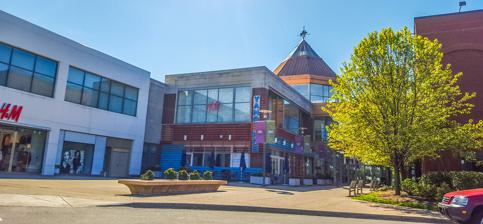
Building: Oxmoor Center
Country: United States of America
Year built: 1971
Shopping mall in Louisville, KY, US Oxmoor Center Exterior view of Oxmoor Center, April 2016 Location Louisville, Kentucky , United States Address 7900 Shelbyville Road Opening date February 8, 1971 ; 53 years ago ( 1971-02-08 ) Management Brookfield Properties No. of stores and services 110 No. of anchor tenants 3 (1 under redevelopment) Total retail floor area 960,000 sq ft (89,187 m 2 ) No. of floors 1 (2 in Dick's Sporting Goods, H&M, and Von Maur, 3 in Macy's) Parking 4500 Public transit access TARC Website oxmoorcenter .com Oxmoor Center is a shopping mall in Louisville, Kentucky . Opening in 1971, its anchor stores are Macy's , Von Maur , H&M , the Apple Store and Dick's Sporting Goods , along with a Topgolf location. The mall is owned by Brookfield Properties and features approximately 960,000 square feet (89,000 m 2 ) of retail space. History The 1970s Opened on February 8, 1971, on the opposing side of the Watterson Expressway from Mall St. Matthews , the mall originally had Shillito's and Stewart's as its anchor stores . In July 1984 the mall opened a new wing over the Middle Fork of Beargrass Creek to include a Sears store that relocated from 4121 Shelbyville Road. The land the mall was built on is a part of Oxmoor Farm and, due to the land being inherited as a trust which stipulated that it not be sold for a certain number of years, was leased to the mall. The deed restriction has since expired which led to the development of Oxmoor Woods subdivision, but the mall does not own the land it sits upon and remains a leaseholder. The Shillito's store, at the mall's east end, was three stories, and included a small restaurant on the third floor, with Stewart's to the west. A Yudofsky Furriers store was adjacent to Stewart's. The central atrium had a large circular fountain. Oxmoor Center once had a Putters Park on the upper level, along with four cinema screens. Other upper level tenants included Farrell's Ice Cream Parlour ), Modelle's Custom Tailors (still operating at the lower level) and Athlete's Foot. Lower level tenants included Lerner's (women's clothing), a tobacco shop (with a wooden Indian statue, also still in business), a candle store, a small store selling imported gifts called Far East and Thom McAn Shoes. By the 1980s, there were six cinematic auditoriums in operation at Oxmoor Center. The original two larger auditoriums located on the ground floor level (in the northern half of today's Old Navy ) had been joined by four smaller screens located on the second floor of the Oxmoor Mall. 1980s–present The two local anchors went under various banners as department stores consolidated into national chains. Shillito's was rebranded as Shillito Rikes in June 1982, Lazarus in March 1986, Lazarus–Macy's in August 2003 and Macy's in March 2005. Stewart's would see six rebrandings between November 1985 and September 2003, being an Ayres , Ben Snyder's, Hess's and Jacobson's before finding stability under the current ownership of Von Maur . The Famous Blue Boar Cafeteria, a 1971 charter tenant, closed in 1995 along with Rax . A food court was created on the mall's upper level in 1989. In 1997, a 2-level Kohl's opened next to the mall. The following year, a major reconstruction on the mall was completed. It included a new octagonal main entrance, vaulted ceilings, escalators and an updated north facade. In October 2001, Galyan's Trading Company opened a new, 2-level store that was built in the front parking area, but was subsumed into Dick's Sporting Goods in October 2004. In January 2013, the mall announced a major renovation in which the center mezzanine containing the food court and a few retailers would be torn down and replaced with a new center court. The renovation, which added new seating areas plus a play area near the Sears store, was completed in time for the 2013 Christmas shopping season. On October 6, 2017, Sears announced that their Oxmoor Center location would be closing on January 14, 2018. Topgolf would open upon its former footprint in May 2023. References